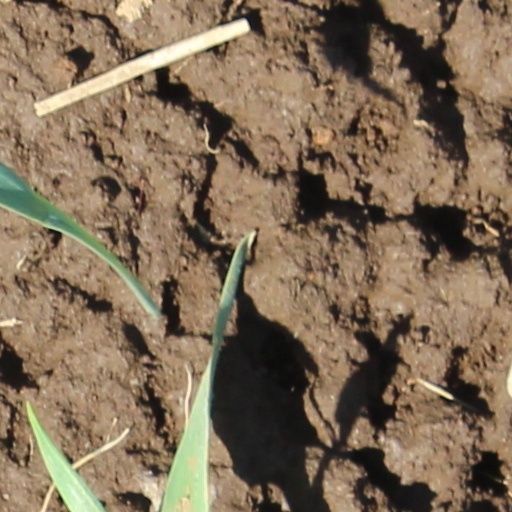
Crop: wheat